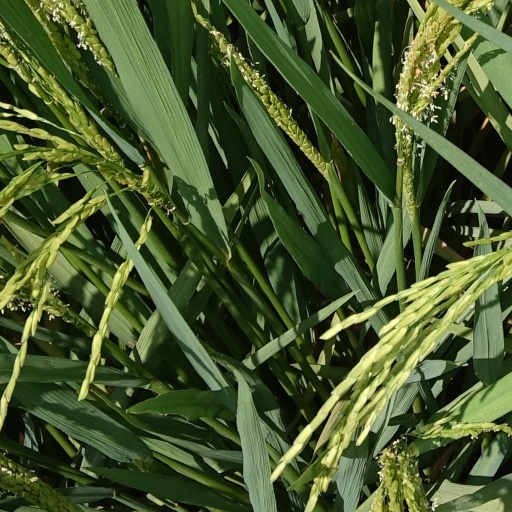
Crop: rice